David Ferrie

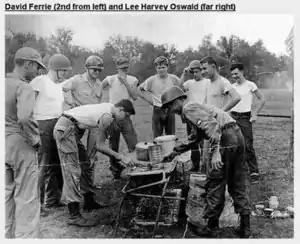
David Ferrie (second from left) and a teenage Lee Harvey Oswald (far right) in a group photo of the New Orleans Civil Air Patrol in 1955

In 1993, the PBS television program "Frontline" obtained a group photograph, taken eight years before the assassination, that showed Oswald and Ferrie at a cookout with other Civil Air Patrol cadets. "Frontline" executive producer Michael Sullivan said, "one should be cautious in ascribing its meaning. The photograph does give much support to the eyewitnesses who say they saw Ferrie and Oswald together in the CAP, and it makes Ferrie's denials that he ever knew Oswald less credible. But it does not prove that the two men were with each other in 1963, nor that they were involved in a conspiracy to kill the president." John Ciravolo, the owner of the photo, told author Patricia Lambert: "I'm in the picture... I'm sure David Ferrie wouldn't remember me either." Author John C. McAdams wrote: "The photo doesn't prove that they ever met or talked to each other, but only that they were in the organization at the same time."